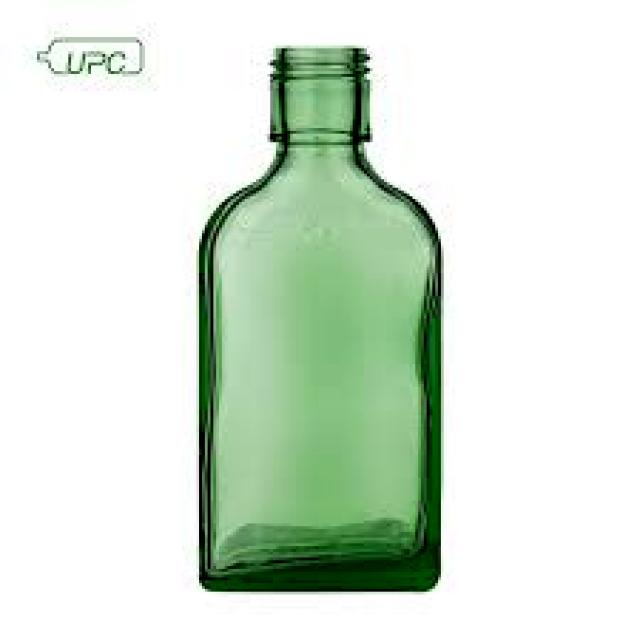
Label: Glass